Kor River

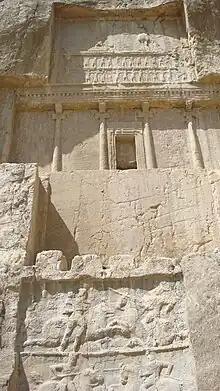
Tomb of Darius I at Naqsh-e Rustam along the Pulvar River, Iran

The ancient necropolis of Naqsh-e Rustam is located on the Pulvar River.